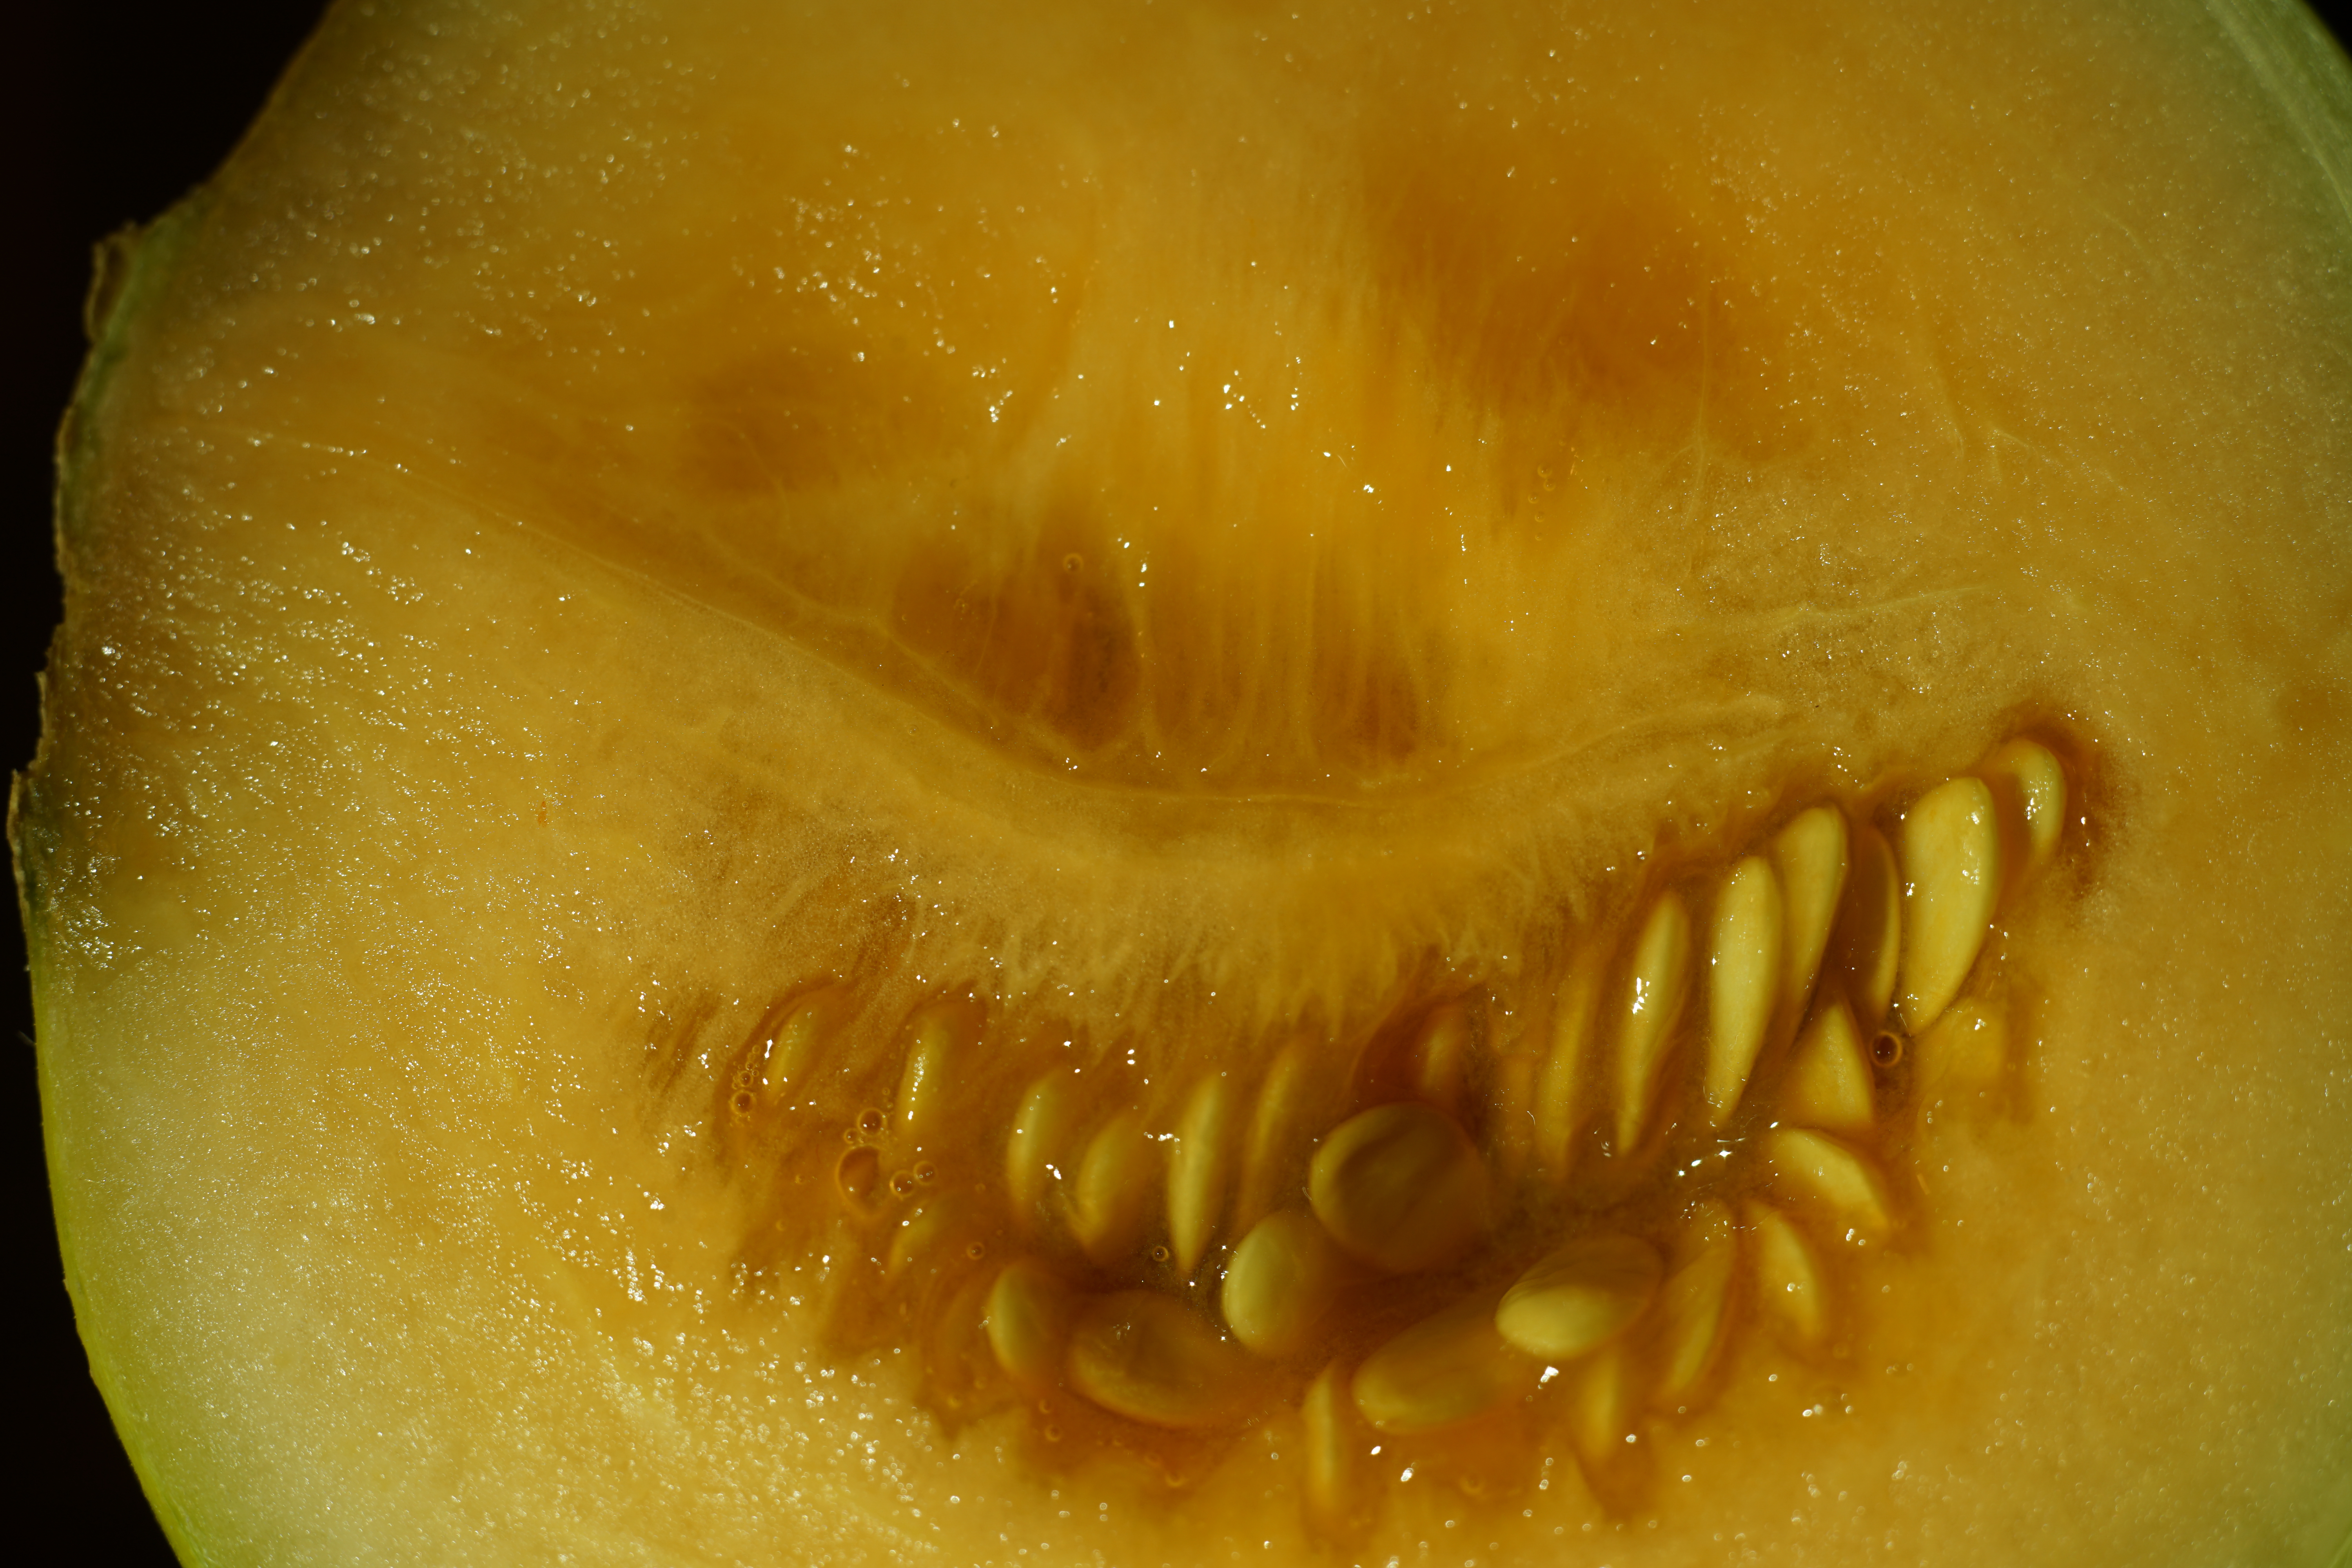
apple, plant, fruit, food, produce, vegetable, yellow, close up, hmm, ilce7m2, mcmacrorokkorqf50mmf35, macromodays, melon, scarylookingman, pareidolia, cucurbita, honeydew, macro photography, flowering plant, muskmelon, land plant, cucumber gourd and melon family